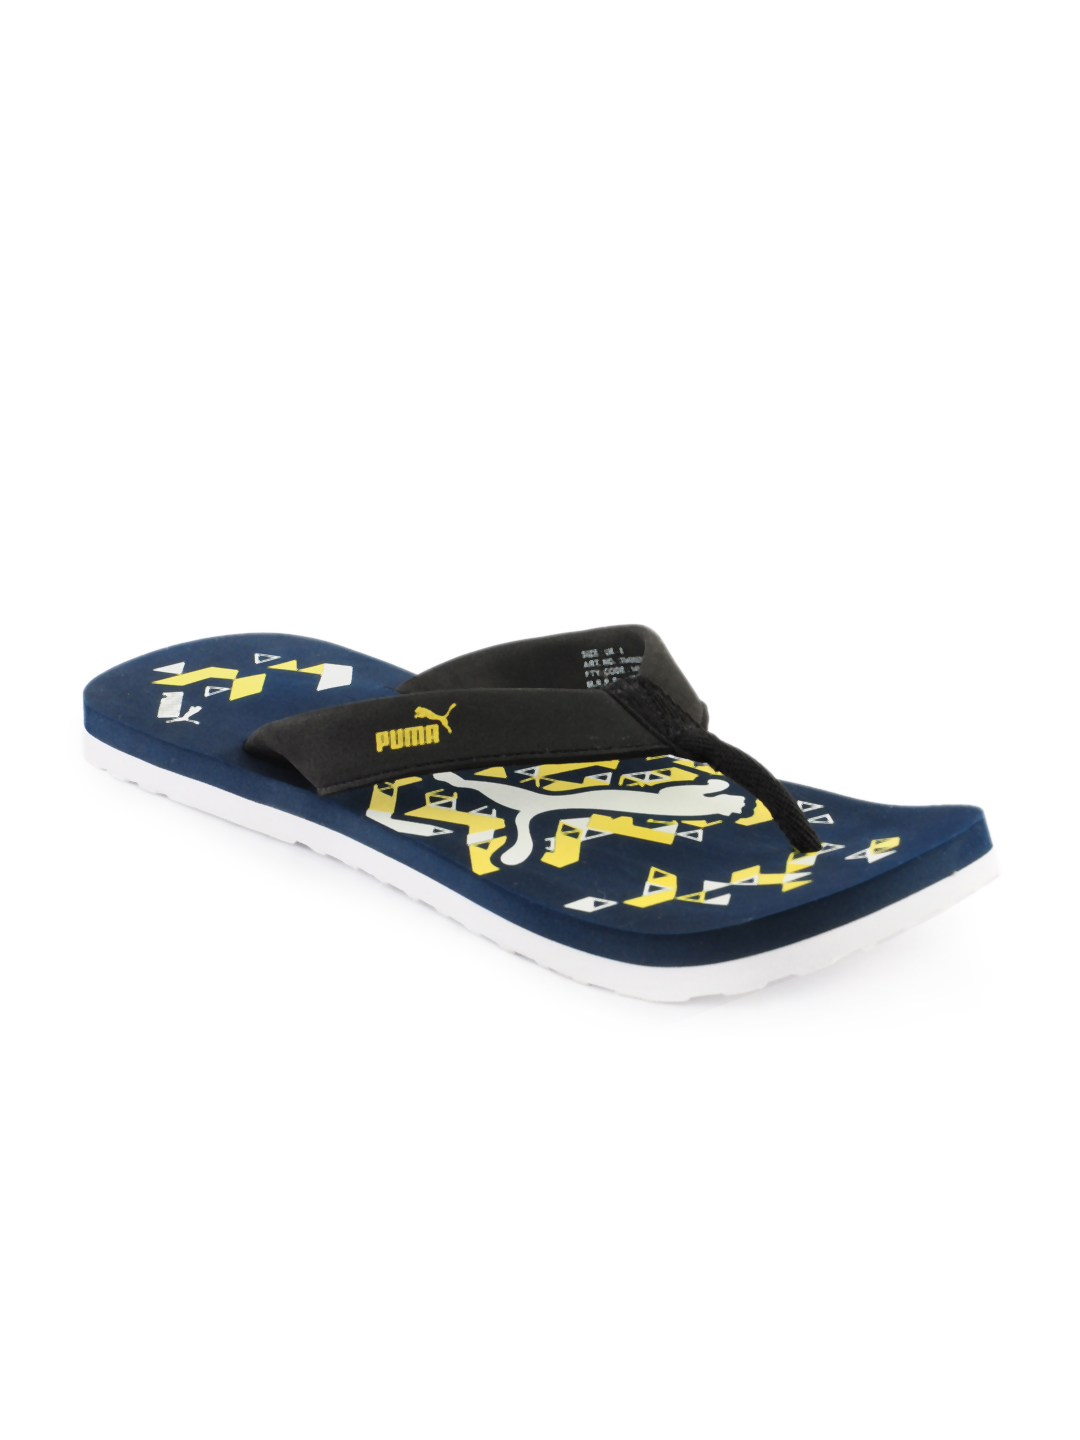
Puma Men Triangle Navy Blue Flip Flops
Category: Footwear / Flip Flops / Flip Flops
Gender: Men
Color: Navy Blue
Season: Summer 2012
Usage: Casual